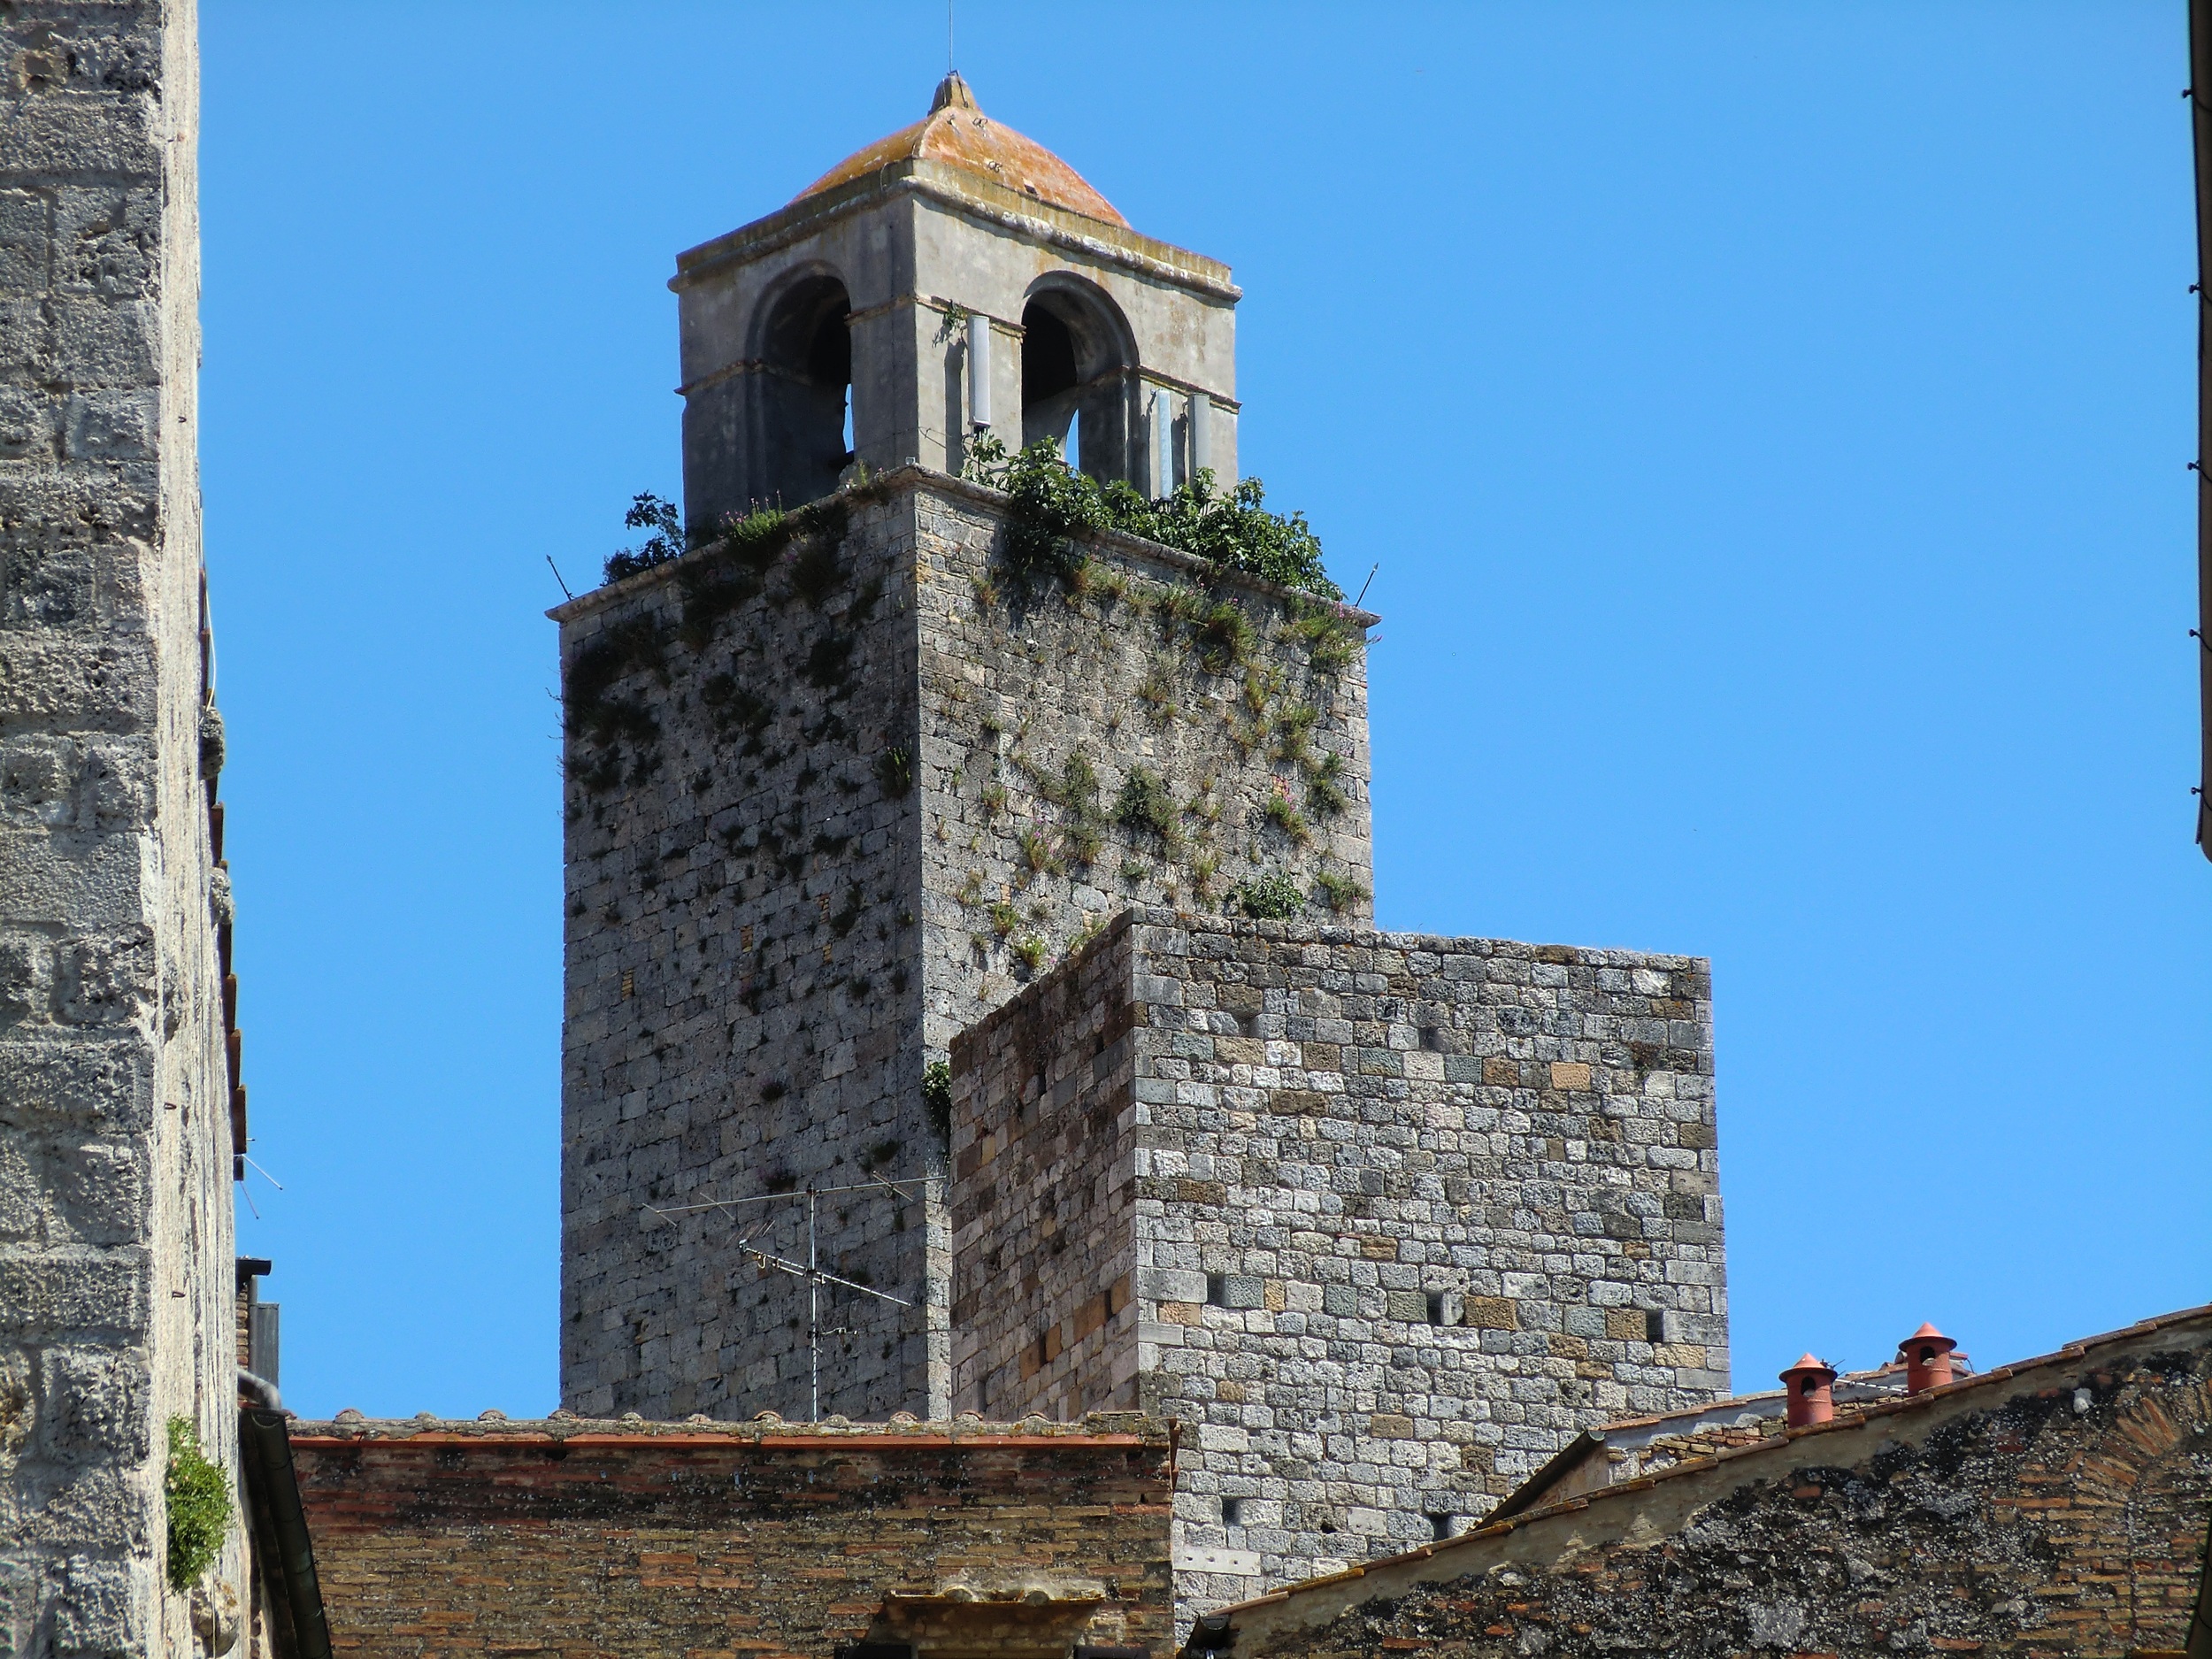
architecture, town, building, old, stone, village, europe, tower, castle, italy, tuscany, church, chapel, historic, fortification, place of worship, bell tower, medieval, ruins, steeple, monastery, history, historical, middle ages, ancient history, spanish missions in california